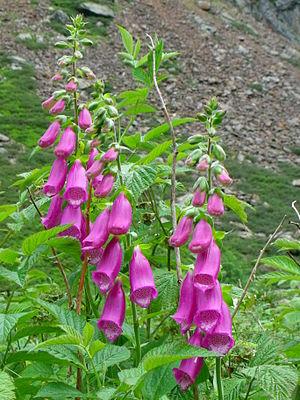
digitale anglade
Le cirque d'Anglade est un cirque naturel des Pyrénées ariégeoises, situé dans le Haut-Salat en amont du hameau de Salau sur la commune de Couflens.